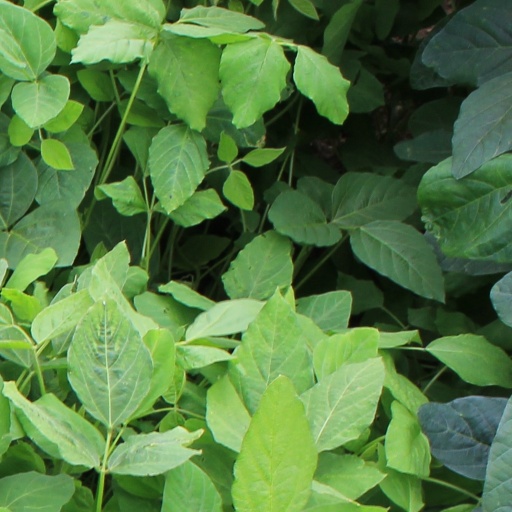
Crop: soybean